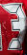
Number: 3